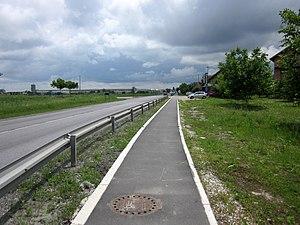
"La Route Magistrale 13 est une route nationale de Serbie qui débute près de l'échangeur Horgoš de l'autoroute A1 passant par les villes serbes de Kanjiža, Novi Kneževac, Čoka, Kikinda, Zrenjanin pour arriver jusqu’au quartier de Krnjača de la capitale serbe Belgrade. La section entre Zrenjanin et Belgrade est parfois appelée ""Route de Zrenjanin"".
Le Zrenjaninski put est une route nationale de Serbie. Elle relie Zrenjanin à la ville de Belgrade et constitue l'une des artères les plus importantes des faubourgs nord de la capitale serbe.